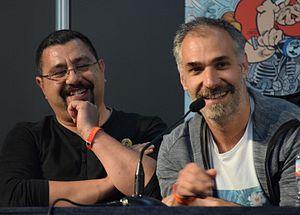
Le scénariste El Torres et le dessinateur de bande dessinée Jesús Alonso Iglesias, auteurs de l’ouvre El fantasma de Gaudí pendant le Salon International de la Bande Dessinée de Barcelona.